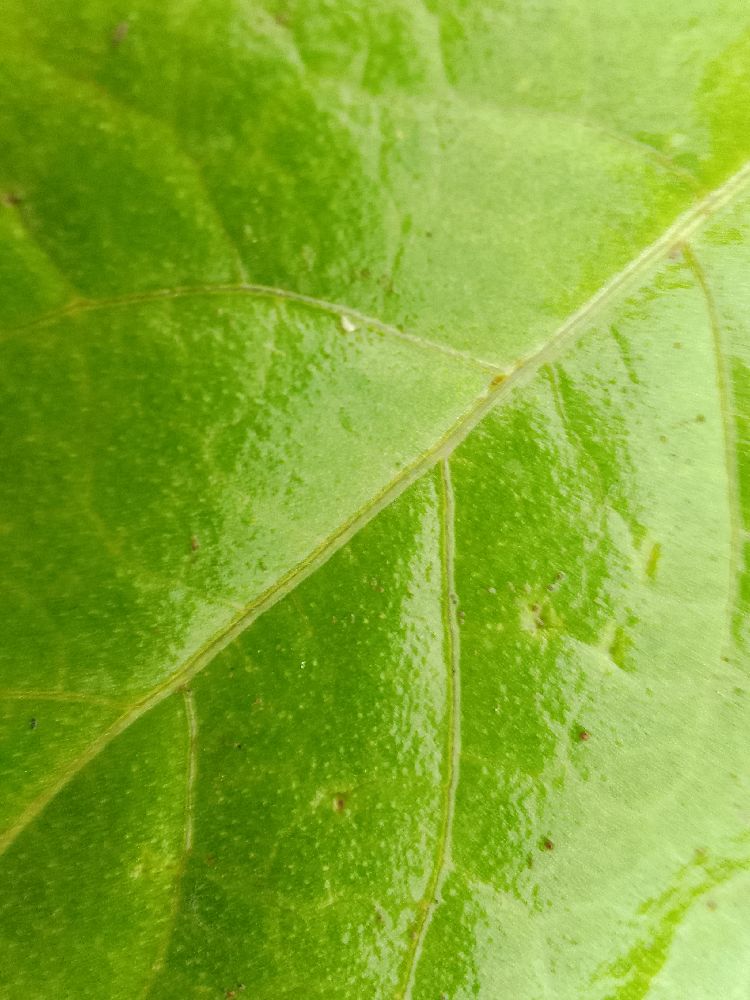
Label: healthy